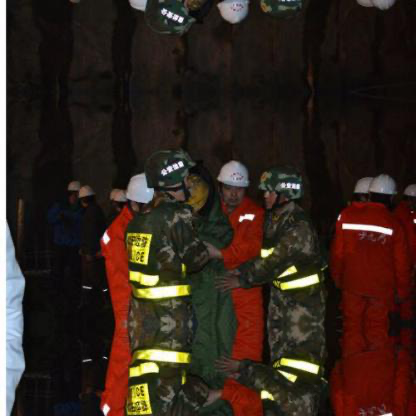
Objects in the image:
label: helmet
label: helmet
label: helmet
label: helmet
label: helmet
label: helmet
label: helmet
label: helmet
label: helmet
label: helmet
label: helmet
label: helmet
label: helmet
label: helmet